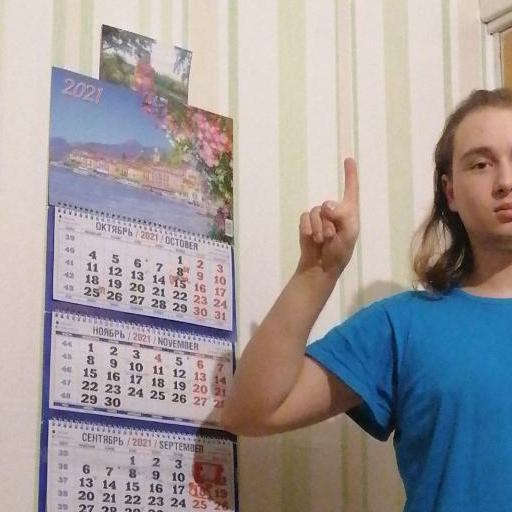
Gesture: one